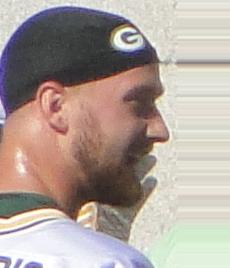
Age: 23